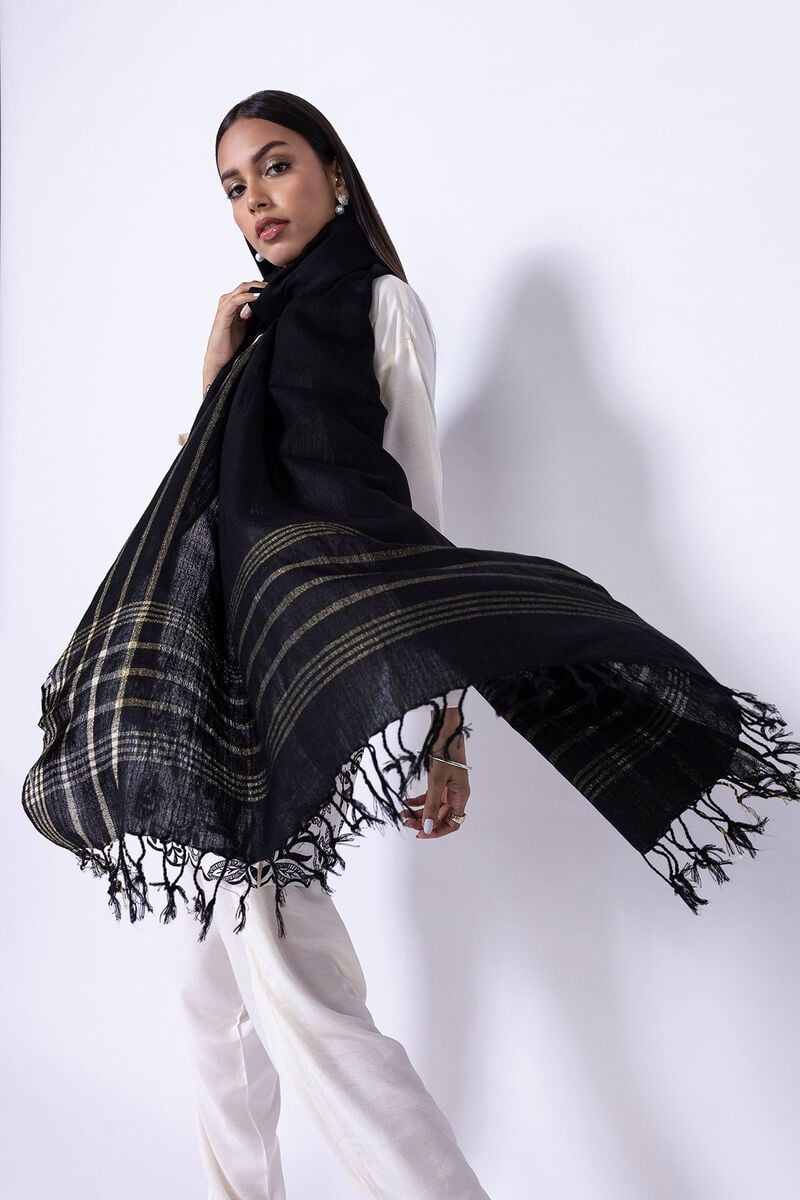
black multi check pashmina scarf